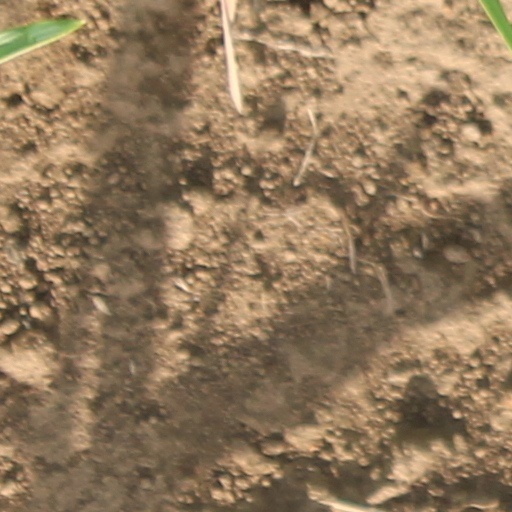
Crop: wheat